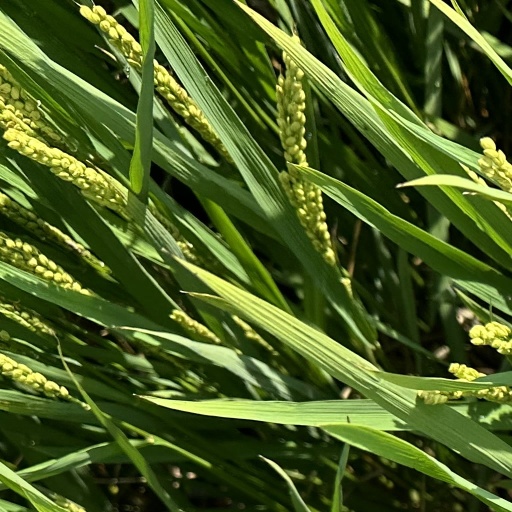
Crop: rice